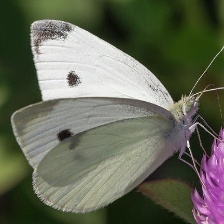
Species: CABBAGE WHITE
Butterfly family (ImageNet category): cabbage_butterfly